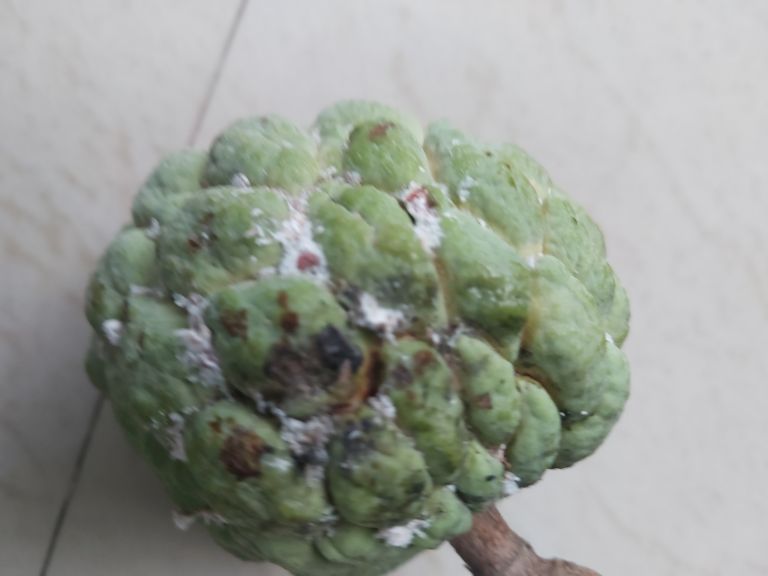
Disease label: Leaf spot on fruit